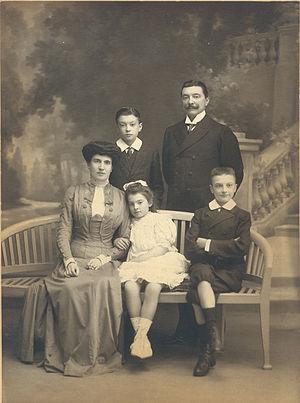
Henri Van Dievoet est un architecte belge, prix de Rome, Grand Prix d'architecture de la Ville de Bruxelles, né à Bruxelles, au 77 rue de Laeken, le 19 janvier 1869 et mort dans sa ville natale le 24 avril 1931.
"Germaine Van Dievoet, est une sportive belge, championne de natation, membre de la ""Fédération Royale Belge de Natation et de Sauvetage"", née à Bruxelles le 26 septembre 1899 et décédée à l'âge de 91 ans le 30 octobre 1990 à Uccle, clinique des Deux Alices.